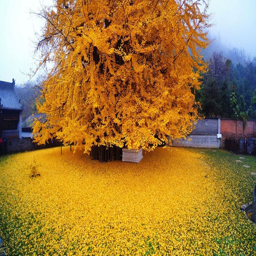
tree turns temple in a yellow ocean